Madron (film)

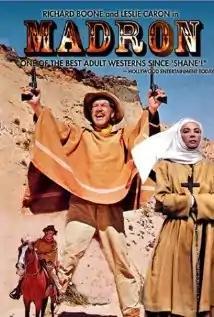

Madron is a 1970 Western film directed by Jerry Hopper, his final film before his death. Filmed in Israel, the first feature shot in Israel that was set in a non-Israeli location,